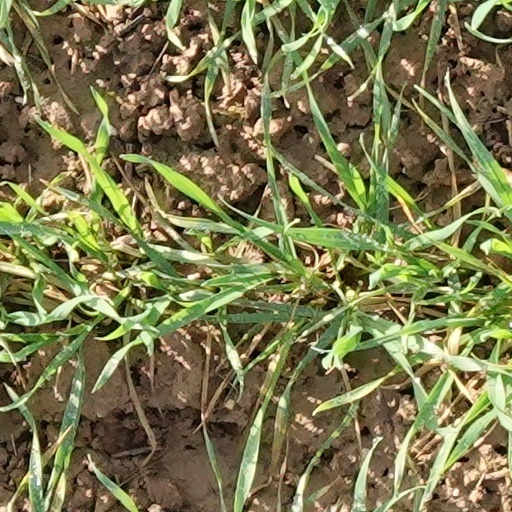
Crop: wheat